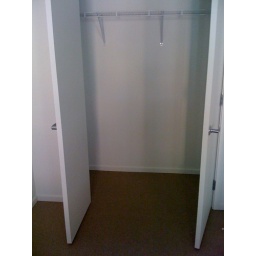
There's another closet by the front entrance. Also note, the bedroom floor is carpeted.